Hedgehog

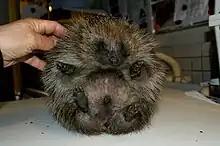
Hedgehog suffering from balloon syndrome before deflating

The most common pet species of hedgehog are hybrids of the white-bellied hedgehog or four-toed hedgehog ("Atelerix albiventris", sometimes known as the African pygmy hedgehog) and the smaller North African hedgehog ("A. algirus", pygmy hedgehog). Other species kept as pets are the long-eared hedgehog ("Hemiechinus auritus") and the Indian long-eared hedgehog ("H. collaris").